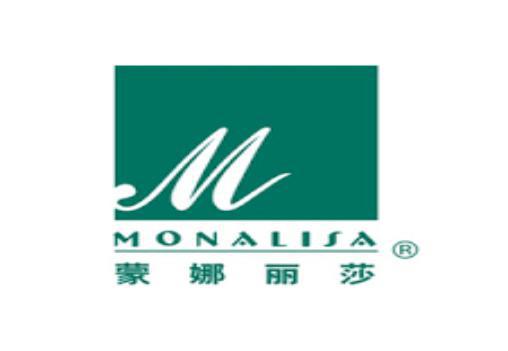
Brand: mona lisa-3
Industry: Necessities